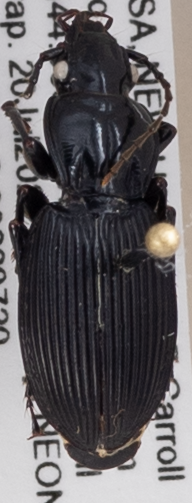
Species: Pterostichus lachrymosus
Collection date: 2022-07-20
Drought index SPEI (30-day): -0.988
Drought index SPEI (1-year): -0.8
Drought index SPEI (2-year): -1.314